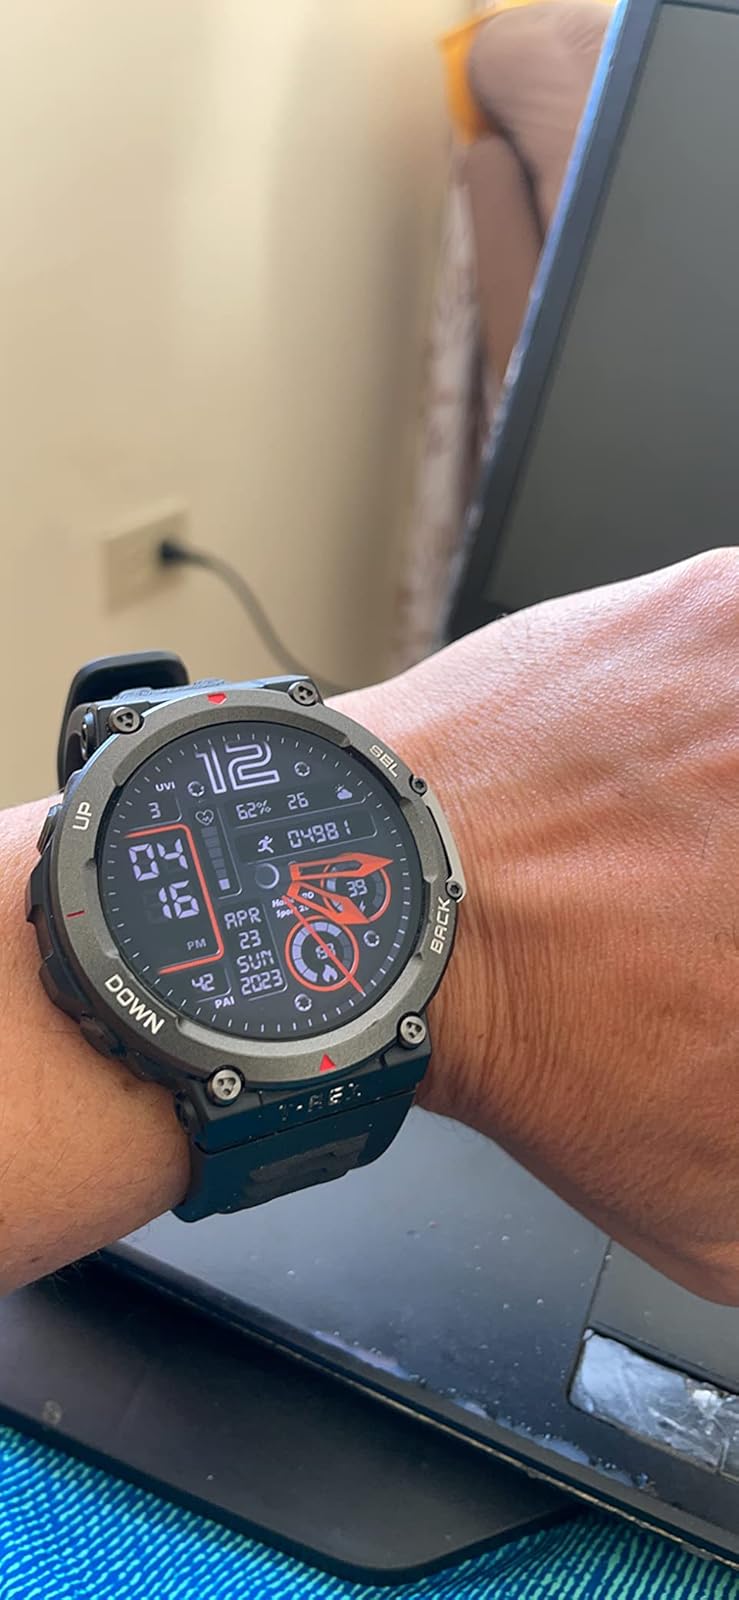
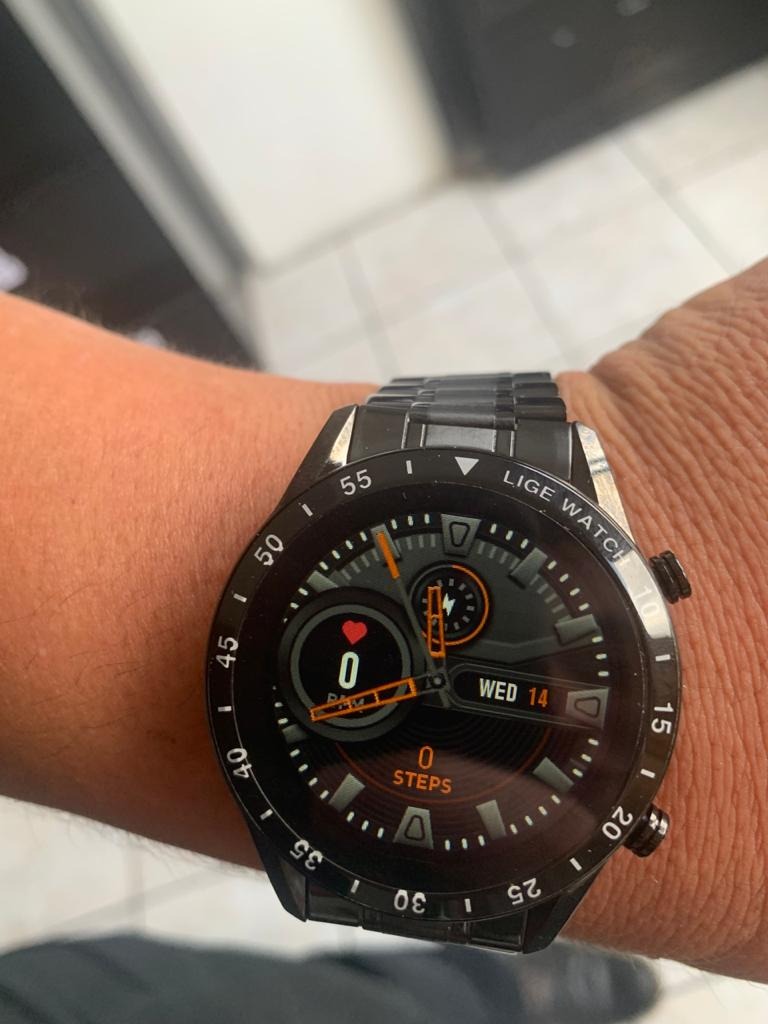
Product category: smartwatch
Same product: no